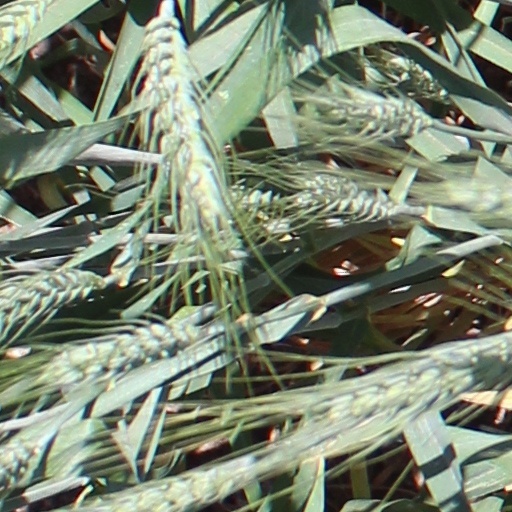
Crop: wheat